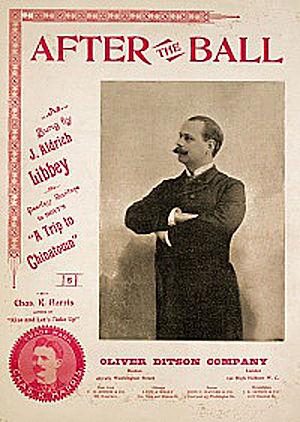
Tin Pan Alley est le surnom de la première industrie de musique populaire américaine, particulièrement florissante, de la fin du XIXᵉ siècle jusqu'au milieu du XXᵉ siècle, située dans un quartier de Manhattan à New York. Par imitation, il est aussi attribué à un quartier de Londres fourni en magasins de musique.